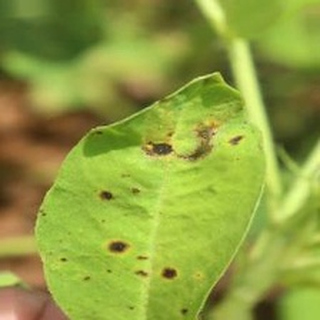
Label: groundnut_late_leaf_spot